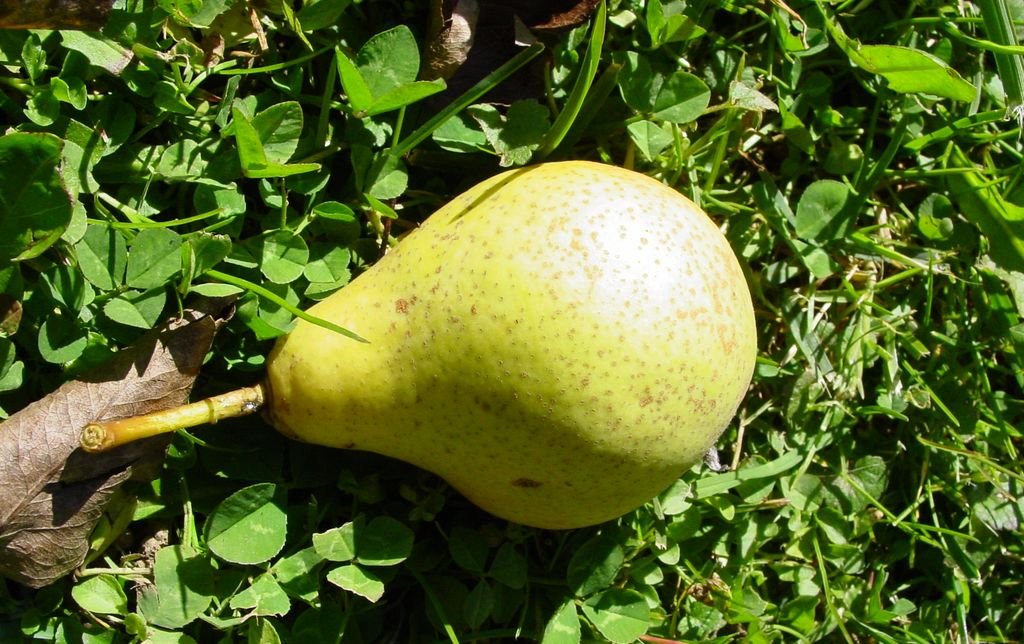
plant, fruit, sweet, ripe, food, produce, yellow, pear, gourd, flowering plant, land plant, most pear